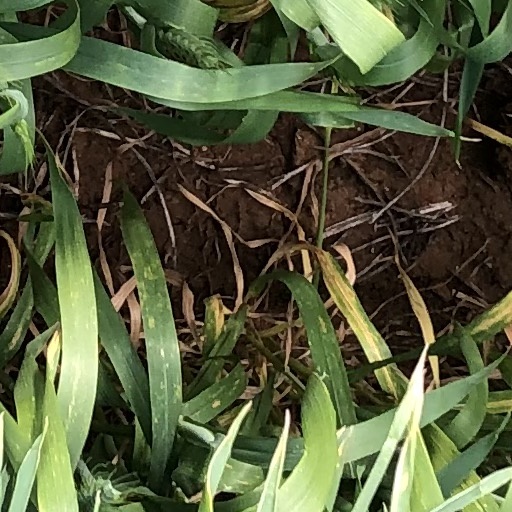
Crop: wheat